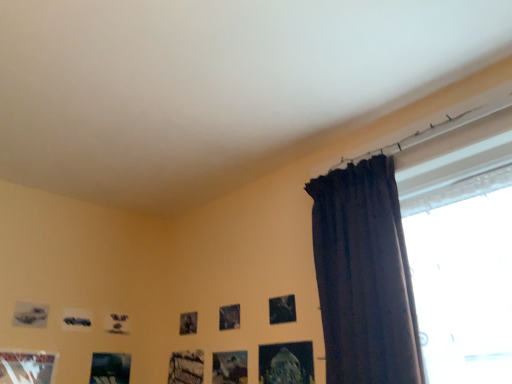
Question: Locate the 6th picture frame to the left of the dark fabric curtain at right, counting from the anchor's position. Your answer should be formatted as a tuple, i.e. [(x, y)], where the tuple contains the x and y coordinates of a point satisfying the conditions above.
Answer: [(0.051, 0.956)]